Maurice Failevic

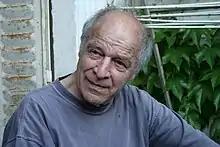
Maurice Failevic in 2008

Maurice Failevic (14 August 1933 – 27 December 2016) was a French film director. A communist, he directed 50+ films about class struggles, depicting the lives of members of the French working class, from peasants during the French Revolution to the unemployed, factory workers and banlieue dwellers in the 20th century. He directed films for cinema and television as well as documentaries.